Hugo Nys

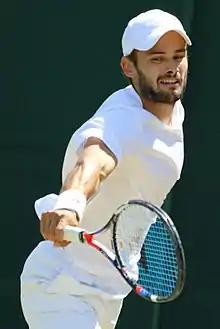
Nys at the 2017 Wimbledon Championships

Hugo Nys (born 16 February 1991) is a Monégasque professional tennis player who previously represented France until 2019. A doubles specialist, he reached his highest ATP doubles ranking of No. 12 on 12 June 2023 and singles ranking of No. 327 on 29 July 2019. He became the first ever Monegasque player to reach the semifinal and final of a Major at the 2023 Australian Open.